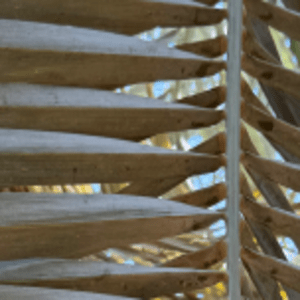
Label: Rachis Blight